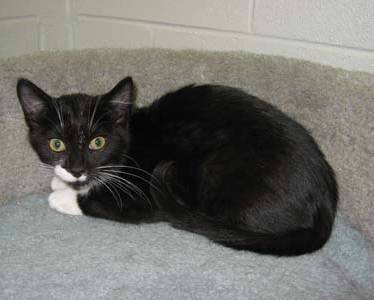
Label: cat